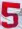
Number: 5